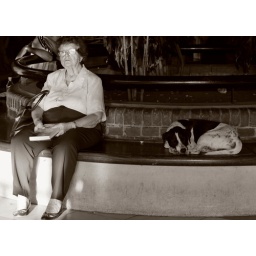
A hound dog sleeping next to a lady. Unfortunately that guy in white shirt in the background spoils the shot... :(